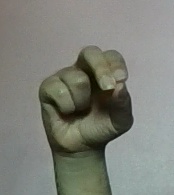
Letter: gaaf